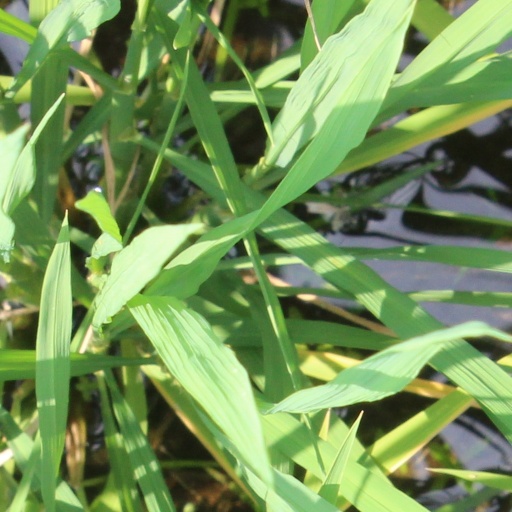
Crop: rice